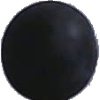
Label: blue_grape